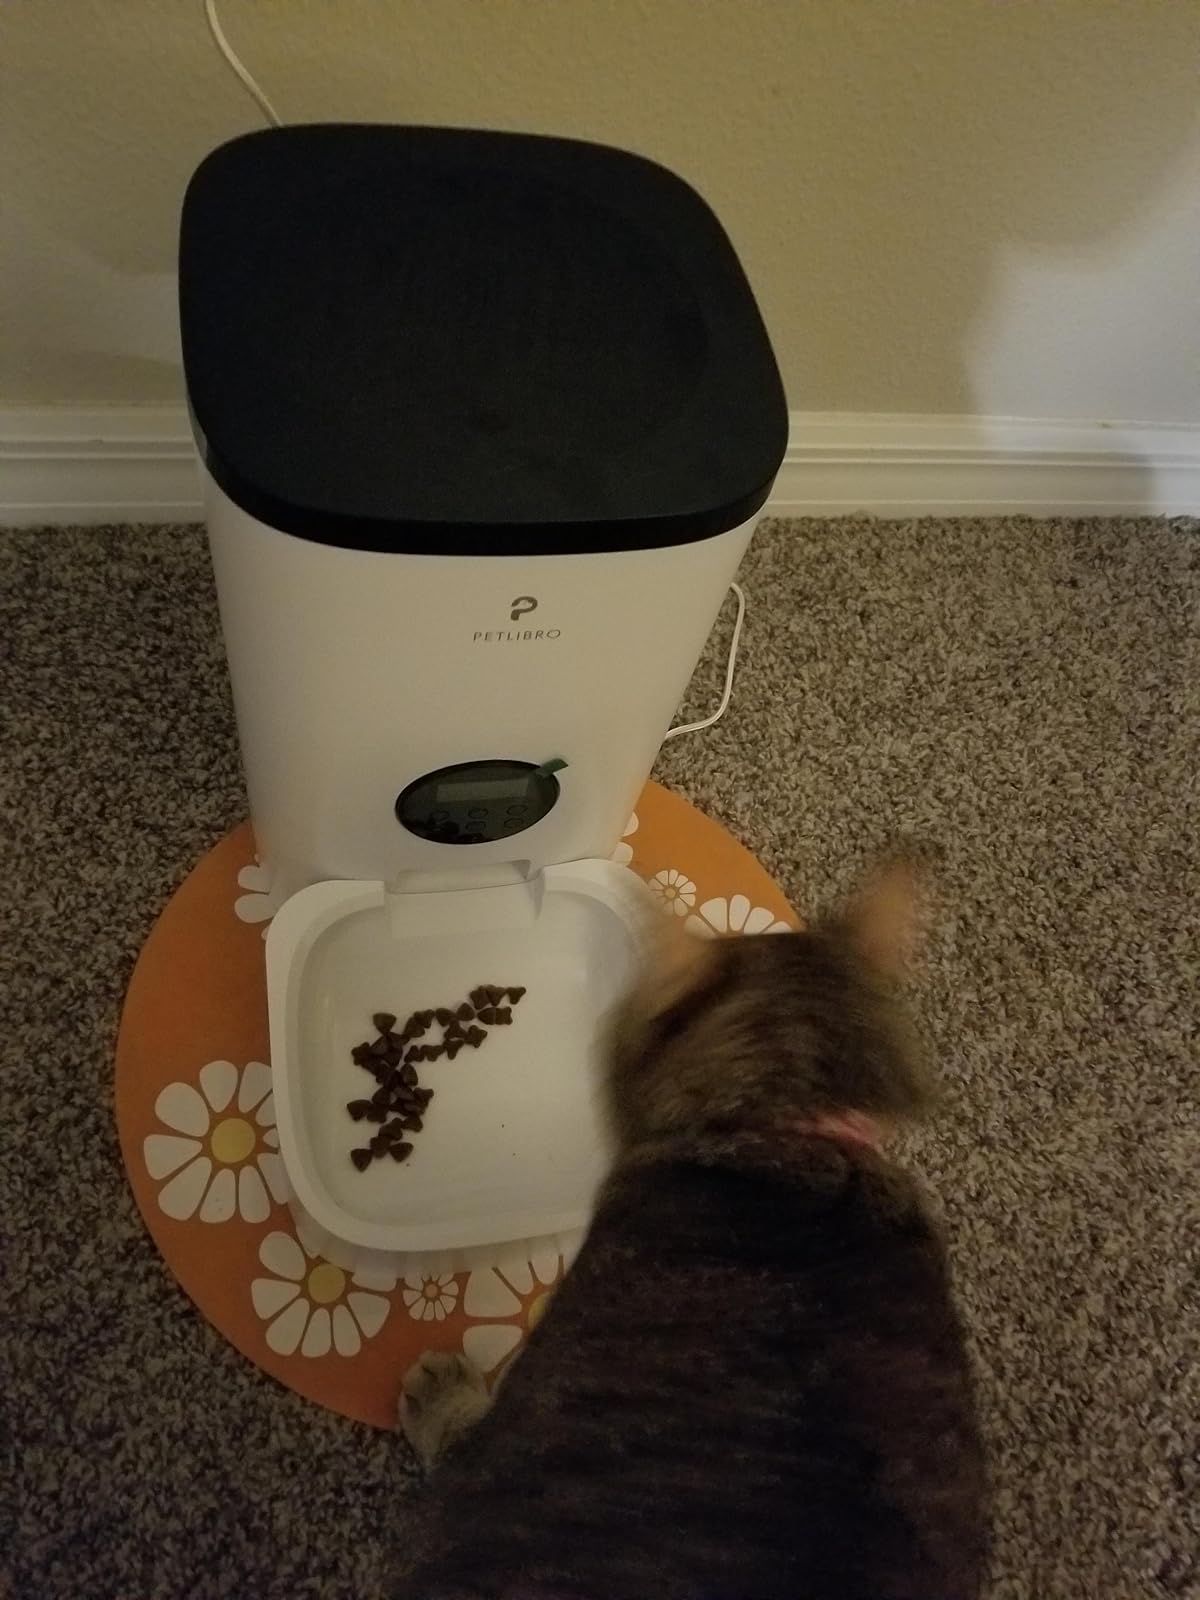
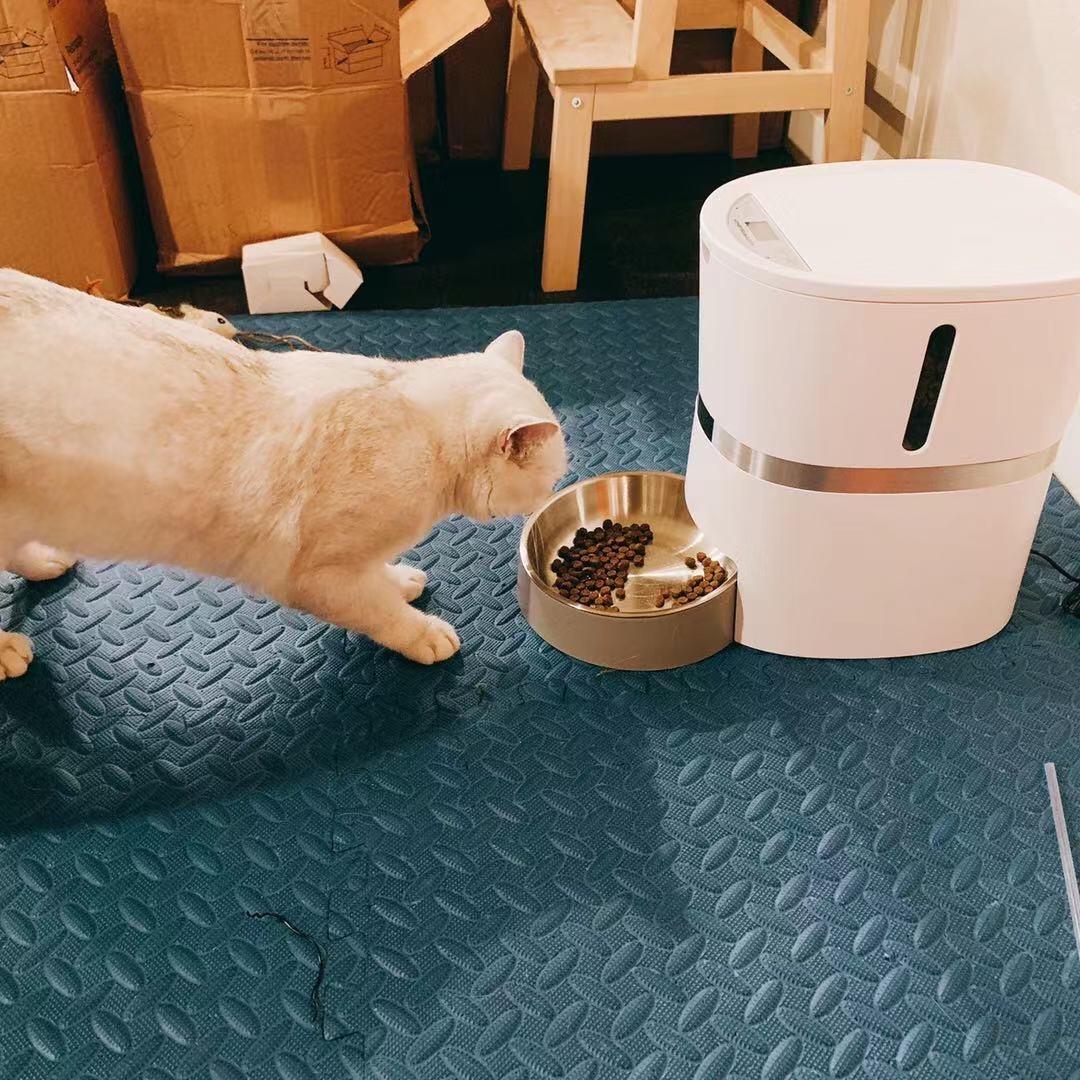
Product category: items_feeder
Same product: no